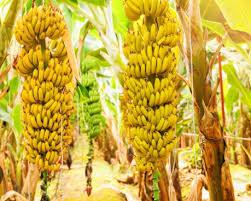
Hizi ni ndizi. Kuna zile ambazo ziko tayari kulika kwa sababu zimeiva vizuri na kuna zingine bado hazijakuwa. Hizi huwa na manufaa mingi sana kwa mwili ikiwapo kutupatia vitamini ama kutupatia nguvu kama inavyoshauriwa na daktari ama mtu anafaa kuvitumia tu.